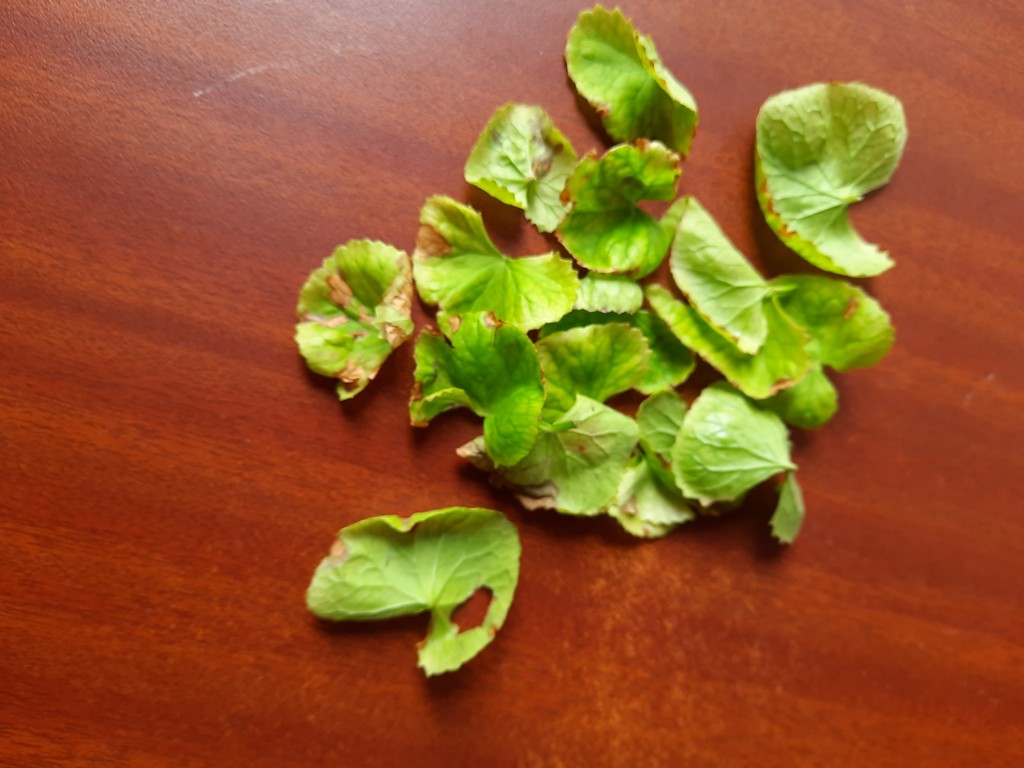
Label: Unhealthy